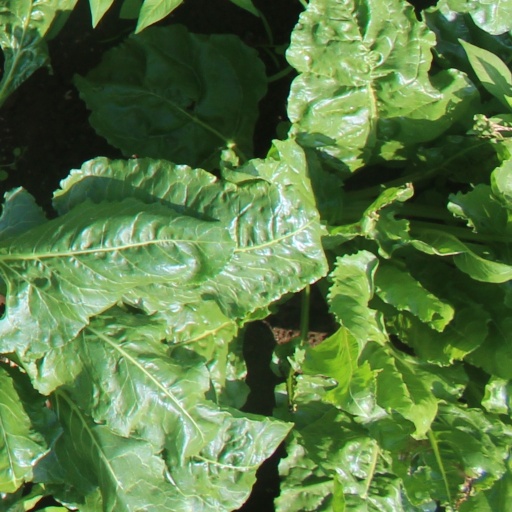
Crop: sugar beet